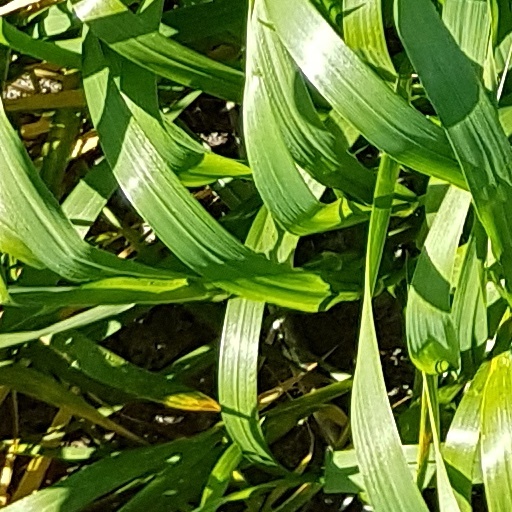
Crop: wheat